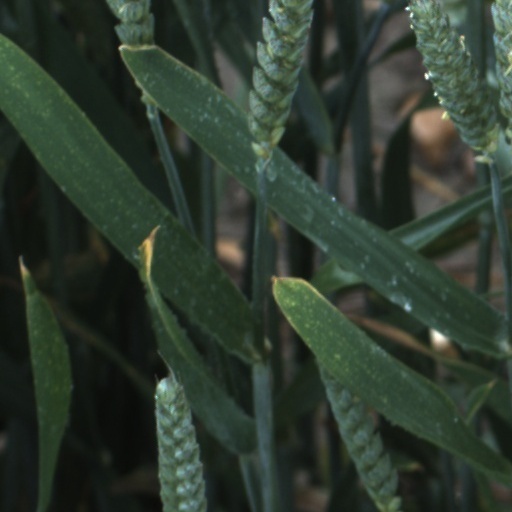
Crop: wheat